Government of Vojvodina

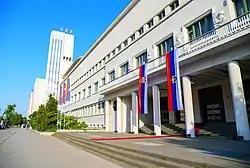
The Banovina Palace

Seat of the Government of Vojvodina is the Banovina Palace, in Novi Sad, the administrative centre of Vojvodina. It is a complex consisting of two buildings. The larger Banovina serves as the seat of the Government of Vojvodina, while the smaller Banski dvor serves as the seat of the Assembly of Vojvodina. The complex, designed by Dragiša Brašovan, was constructed between 1936 and 1940 in modernist style (with art deco and stripped classicism elements) as the administrative seat of the Danube Banovina.